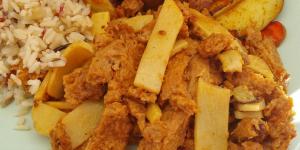
salteado de soja texturizada